S.P.Q.R.: 2,000 and a Half Years Ago

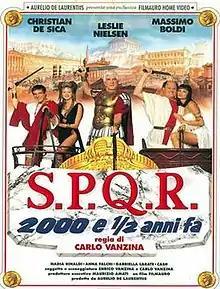

S.P.Q.R.: 2,000 and a Half Years Ago is a 1994 Italian comedy film directed by Carlo Vanzina and starring Christian De Sica, Massimo Boldi and Leslie Nielsen.